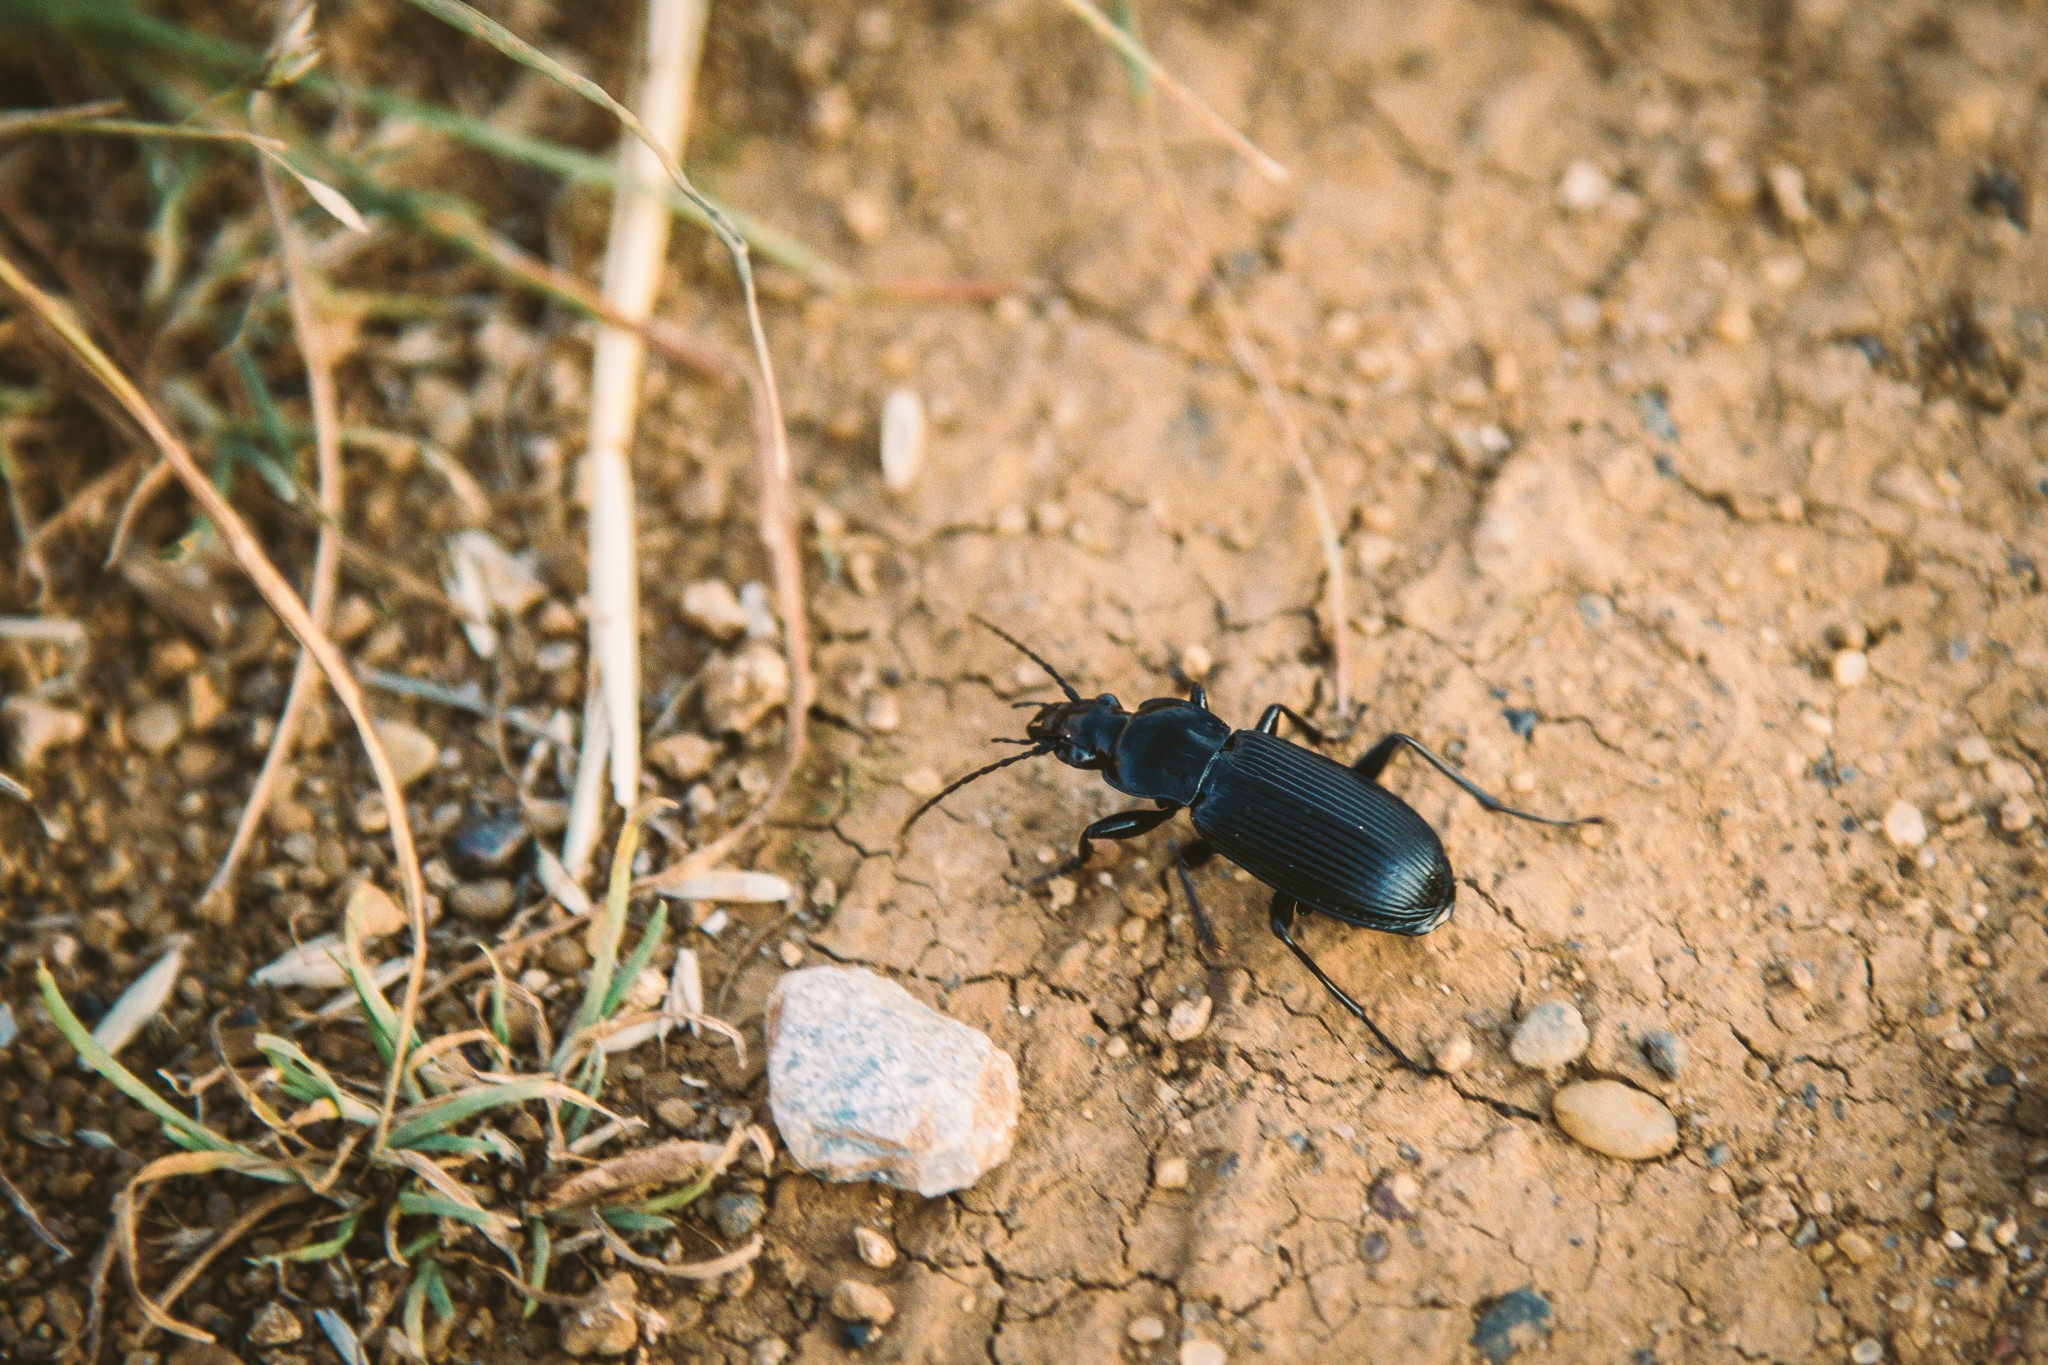
nature, grass, sand, wood, ground, animal, wildlife, wild, environment, insect, soil, black, fauna, invertebrate, close up, outdoors, stones, daylight, little, beetle, macro photography, ground beetle, dung beetle